Rauzy fractal

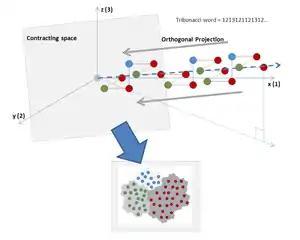
Construction

1) Interpret the sequence of letters of the infinite Tribonacci word as a sequence of unitary vectors of the space, with the following rules (1 = direction x, 2 = direction y, 3 = direction z).